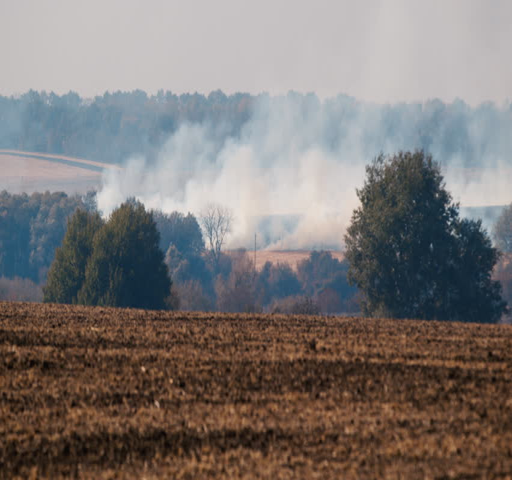
burning straw in the field , a lot of thick smoke